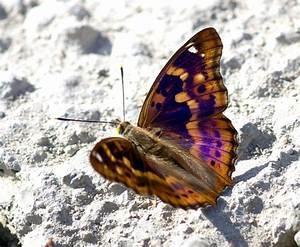
butterfly